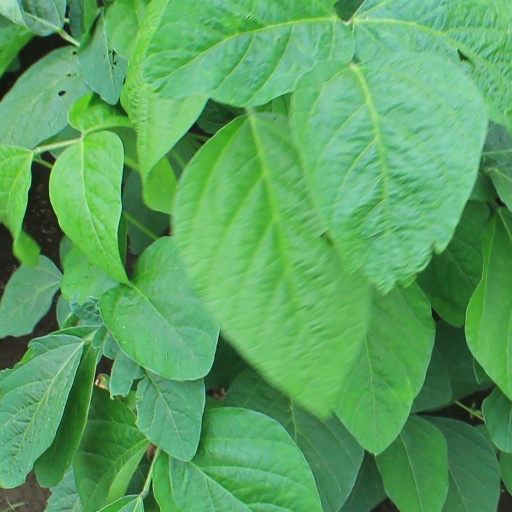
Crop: soybean